Rodman Wanamaker

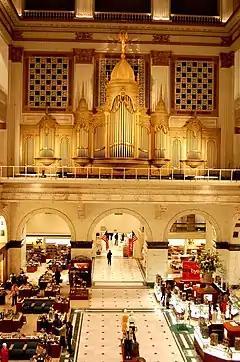
The Wanamaker Organ

The Wanamaker Organ in Wanamaker's (now Macy's) department store at 13th and Market Streets in Philadelphia, was substantially enlarged by Rodman Wanamaker in 1924. It is presently the world's largest fully functioning pipe organ (An organ with more pipes but fewer ranks is undergoing restoration at Boardwalk Hall, in Atlantic City, New Jersey). Wanamaker sponsored elaborate recitals in the Grand Court of the Philadelphia store, often featuring Leopold Stokowski and the Philadelphia Orchestra. As many as 15,000 people attended these admission-free events, at which all display counters and fixtures were removed by an army of workers so that seating could be put in place. Under Wanamaker's guidance famous organists were brought to play the Wanamaker Organs in Philadelphia and New York, including Marcel Dupré, Louis Vierne, Marco Enrico Bossi and Nadia Boulanger. Wanamaker also sponsored a Concert Bureau to book European organists on trans-American concert tours.